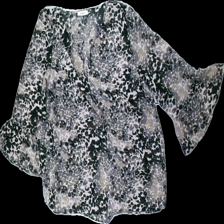
View: front
Type: Blouse
Category: Ladies
Brand: Rosebud
Colors: Beige, Black, White
Material: 100% polyester
Pattern: Animal print
Cut: Loose
Season: All
Price range: 50-100
Recommended usage: Reuse
Description: animal print blouse